Space Shuttle

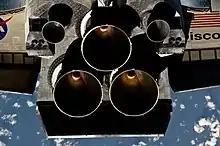
RS-25 engines with the two Orbital Maneuvering System (OMS) pods during STS-133

Three RS-25 engines, also known as the Space Shuttle Main Engines (SSME), were mounted on the orbiter's aft fuselage in a triangular pattern. The engine nozzles could gimbal ±10.5° in pitch, and ±8.5° in yaw during ascent to change the direction of their thrust to steer the Shuttle. The titanium alloy reusable engines were independent of the orbiter vehicle and would be removed and replaced in between flights. The RS-25 is a staged-combustion cycle cryogenic engine that used liquid oxygen and hydrogen and had a higher chamber pressure than any previous liquid-fueled rocket. The original main combustion chamber operated at a maximum pressure of . The engine nozzle is tall and has an interior diameter of . The nozzle is cooled by 1,080 interior lines carrying liquid hydrogen and is thermally protected by insulative and ablative material.